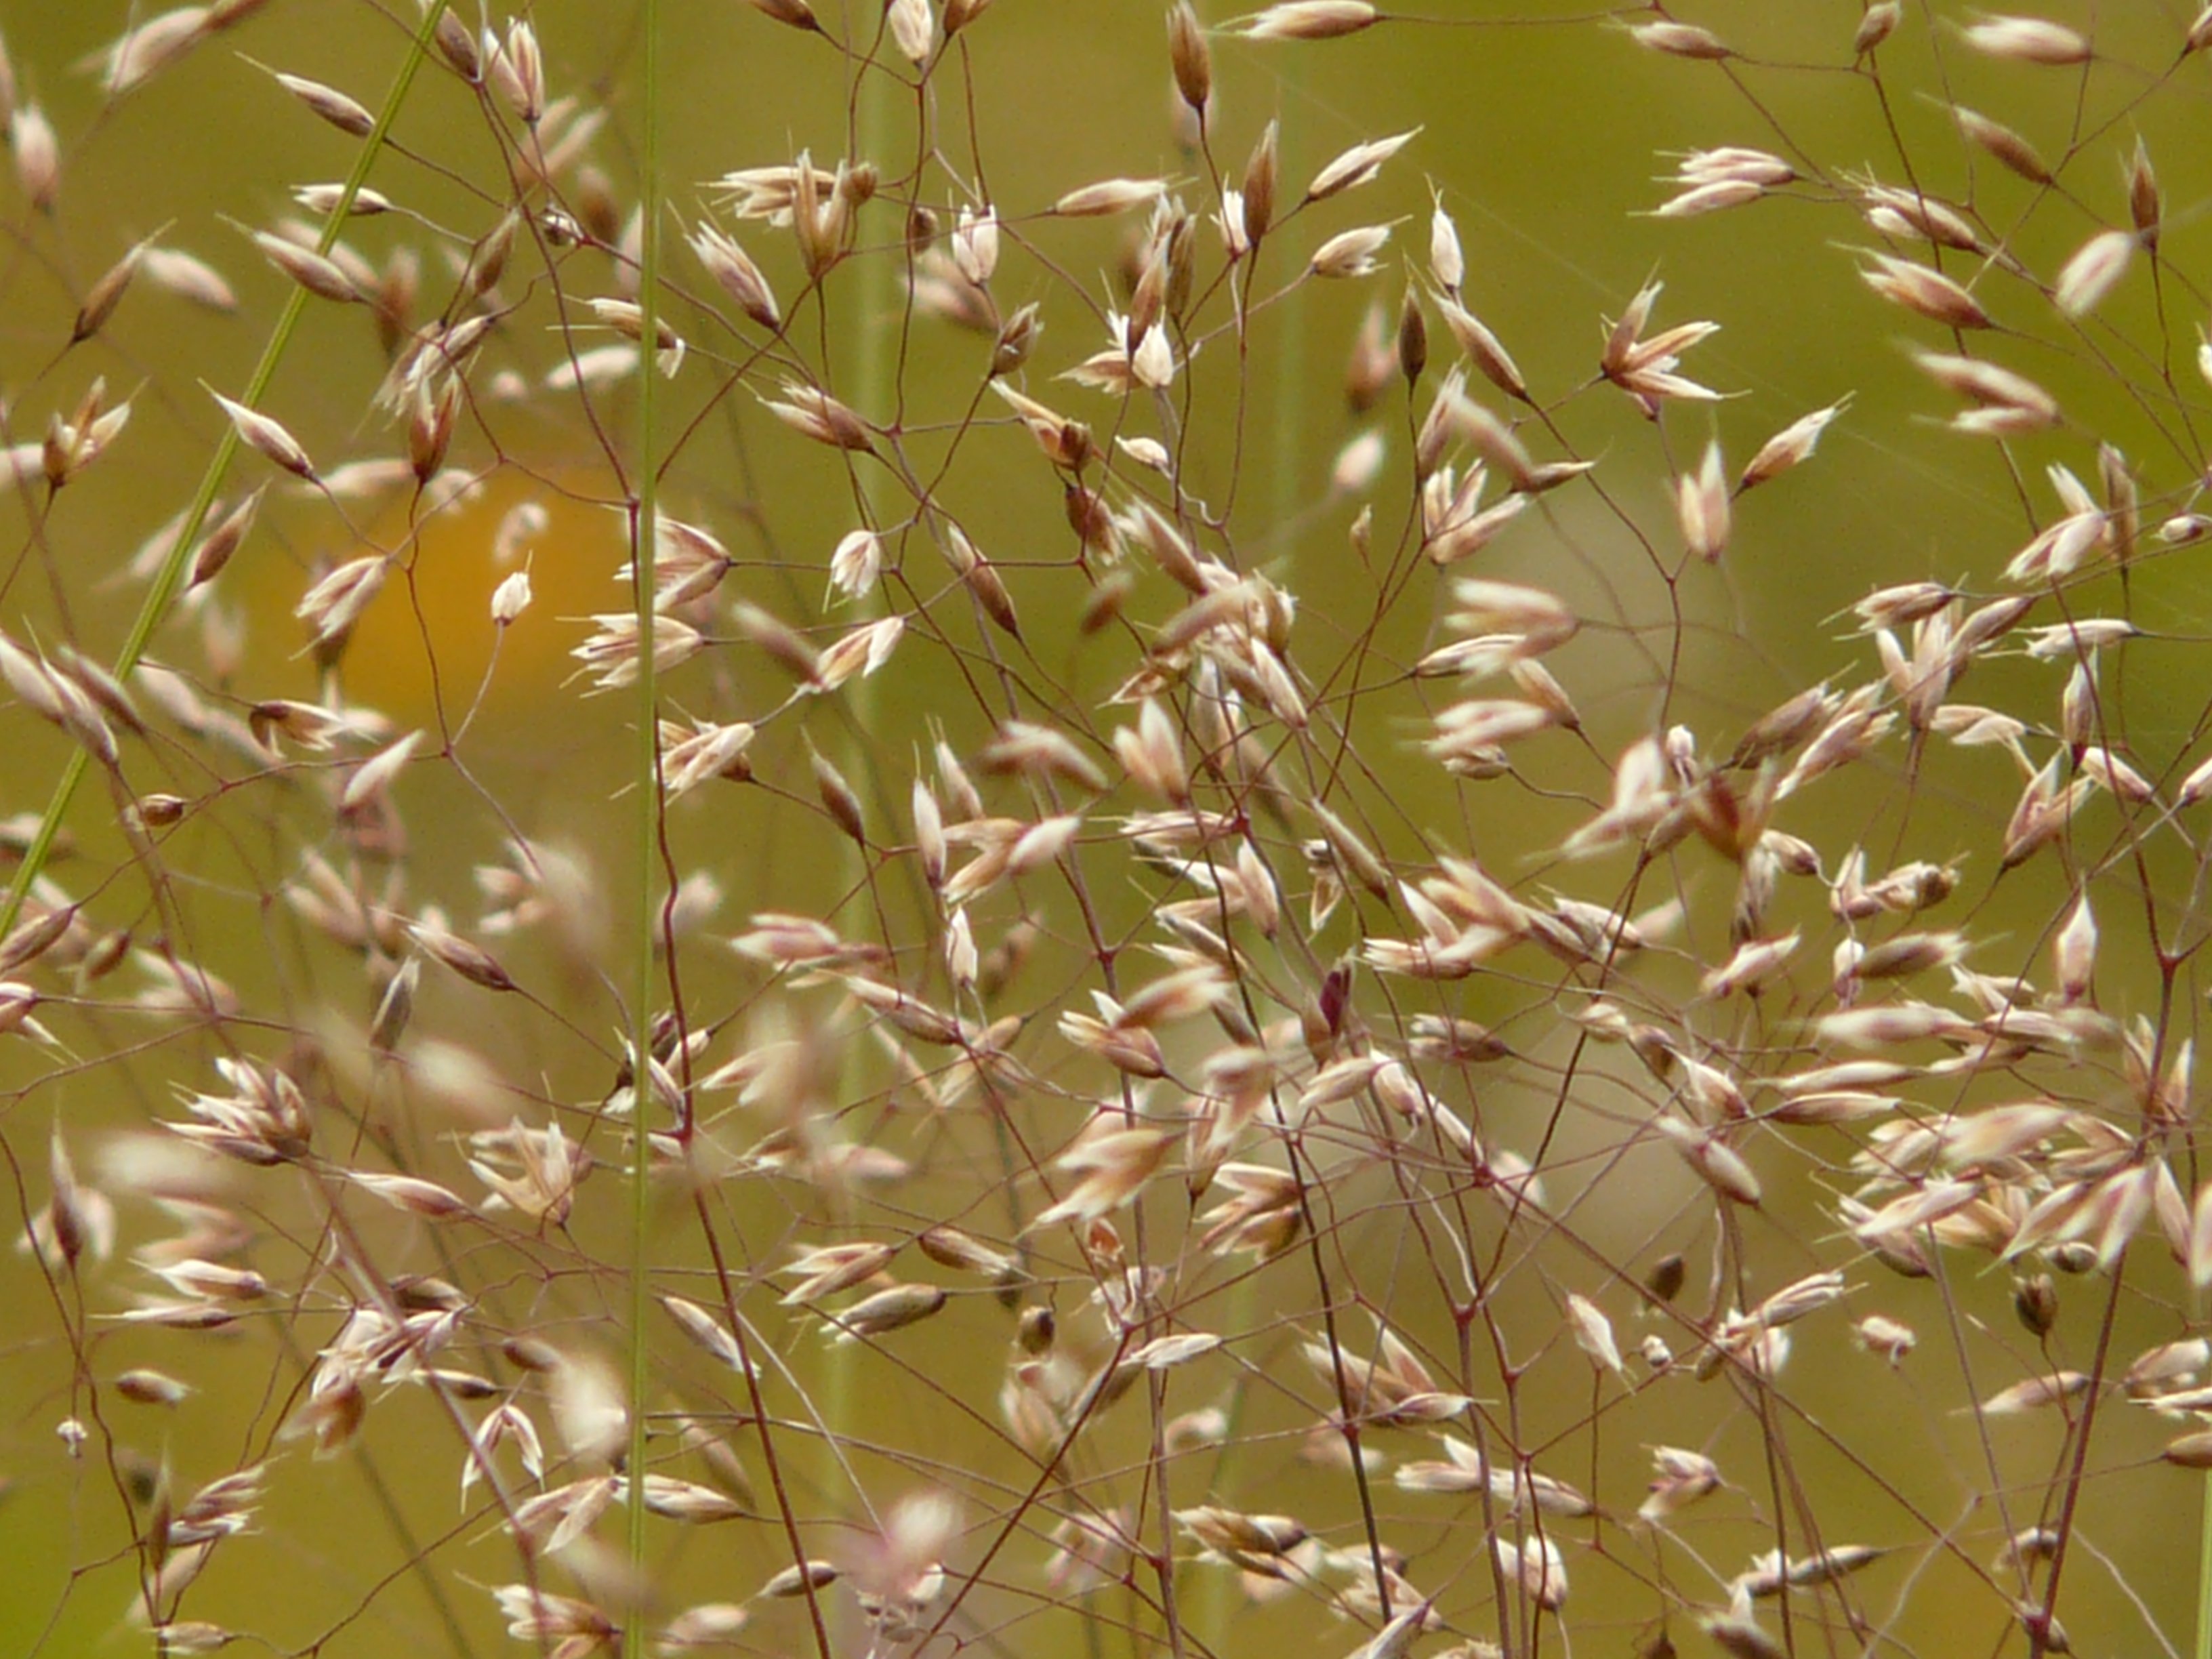
tree, grass, branch, plant, meadow, prairie, sunlight, leaf, flower, summer, green, crop, macro, botany, flora, twig, shrub, closeups, back light, bluegrass, flowering plant, grass family, plant stem, land plant, phragmites